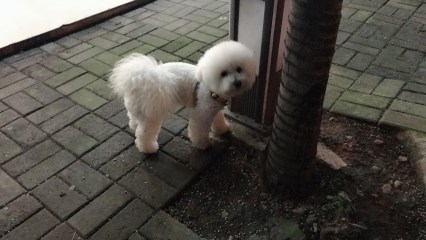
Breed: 3083-n000117-Bichon_Frise